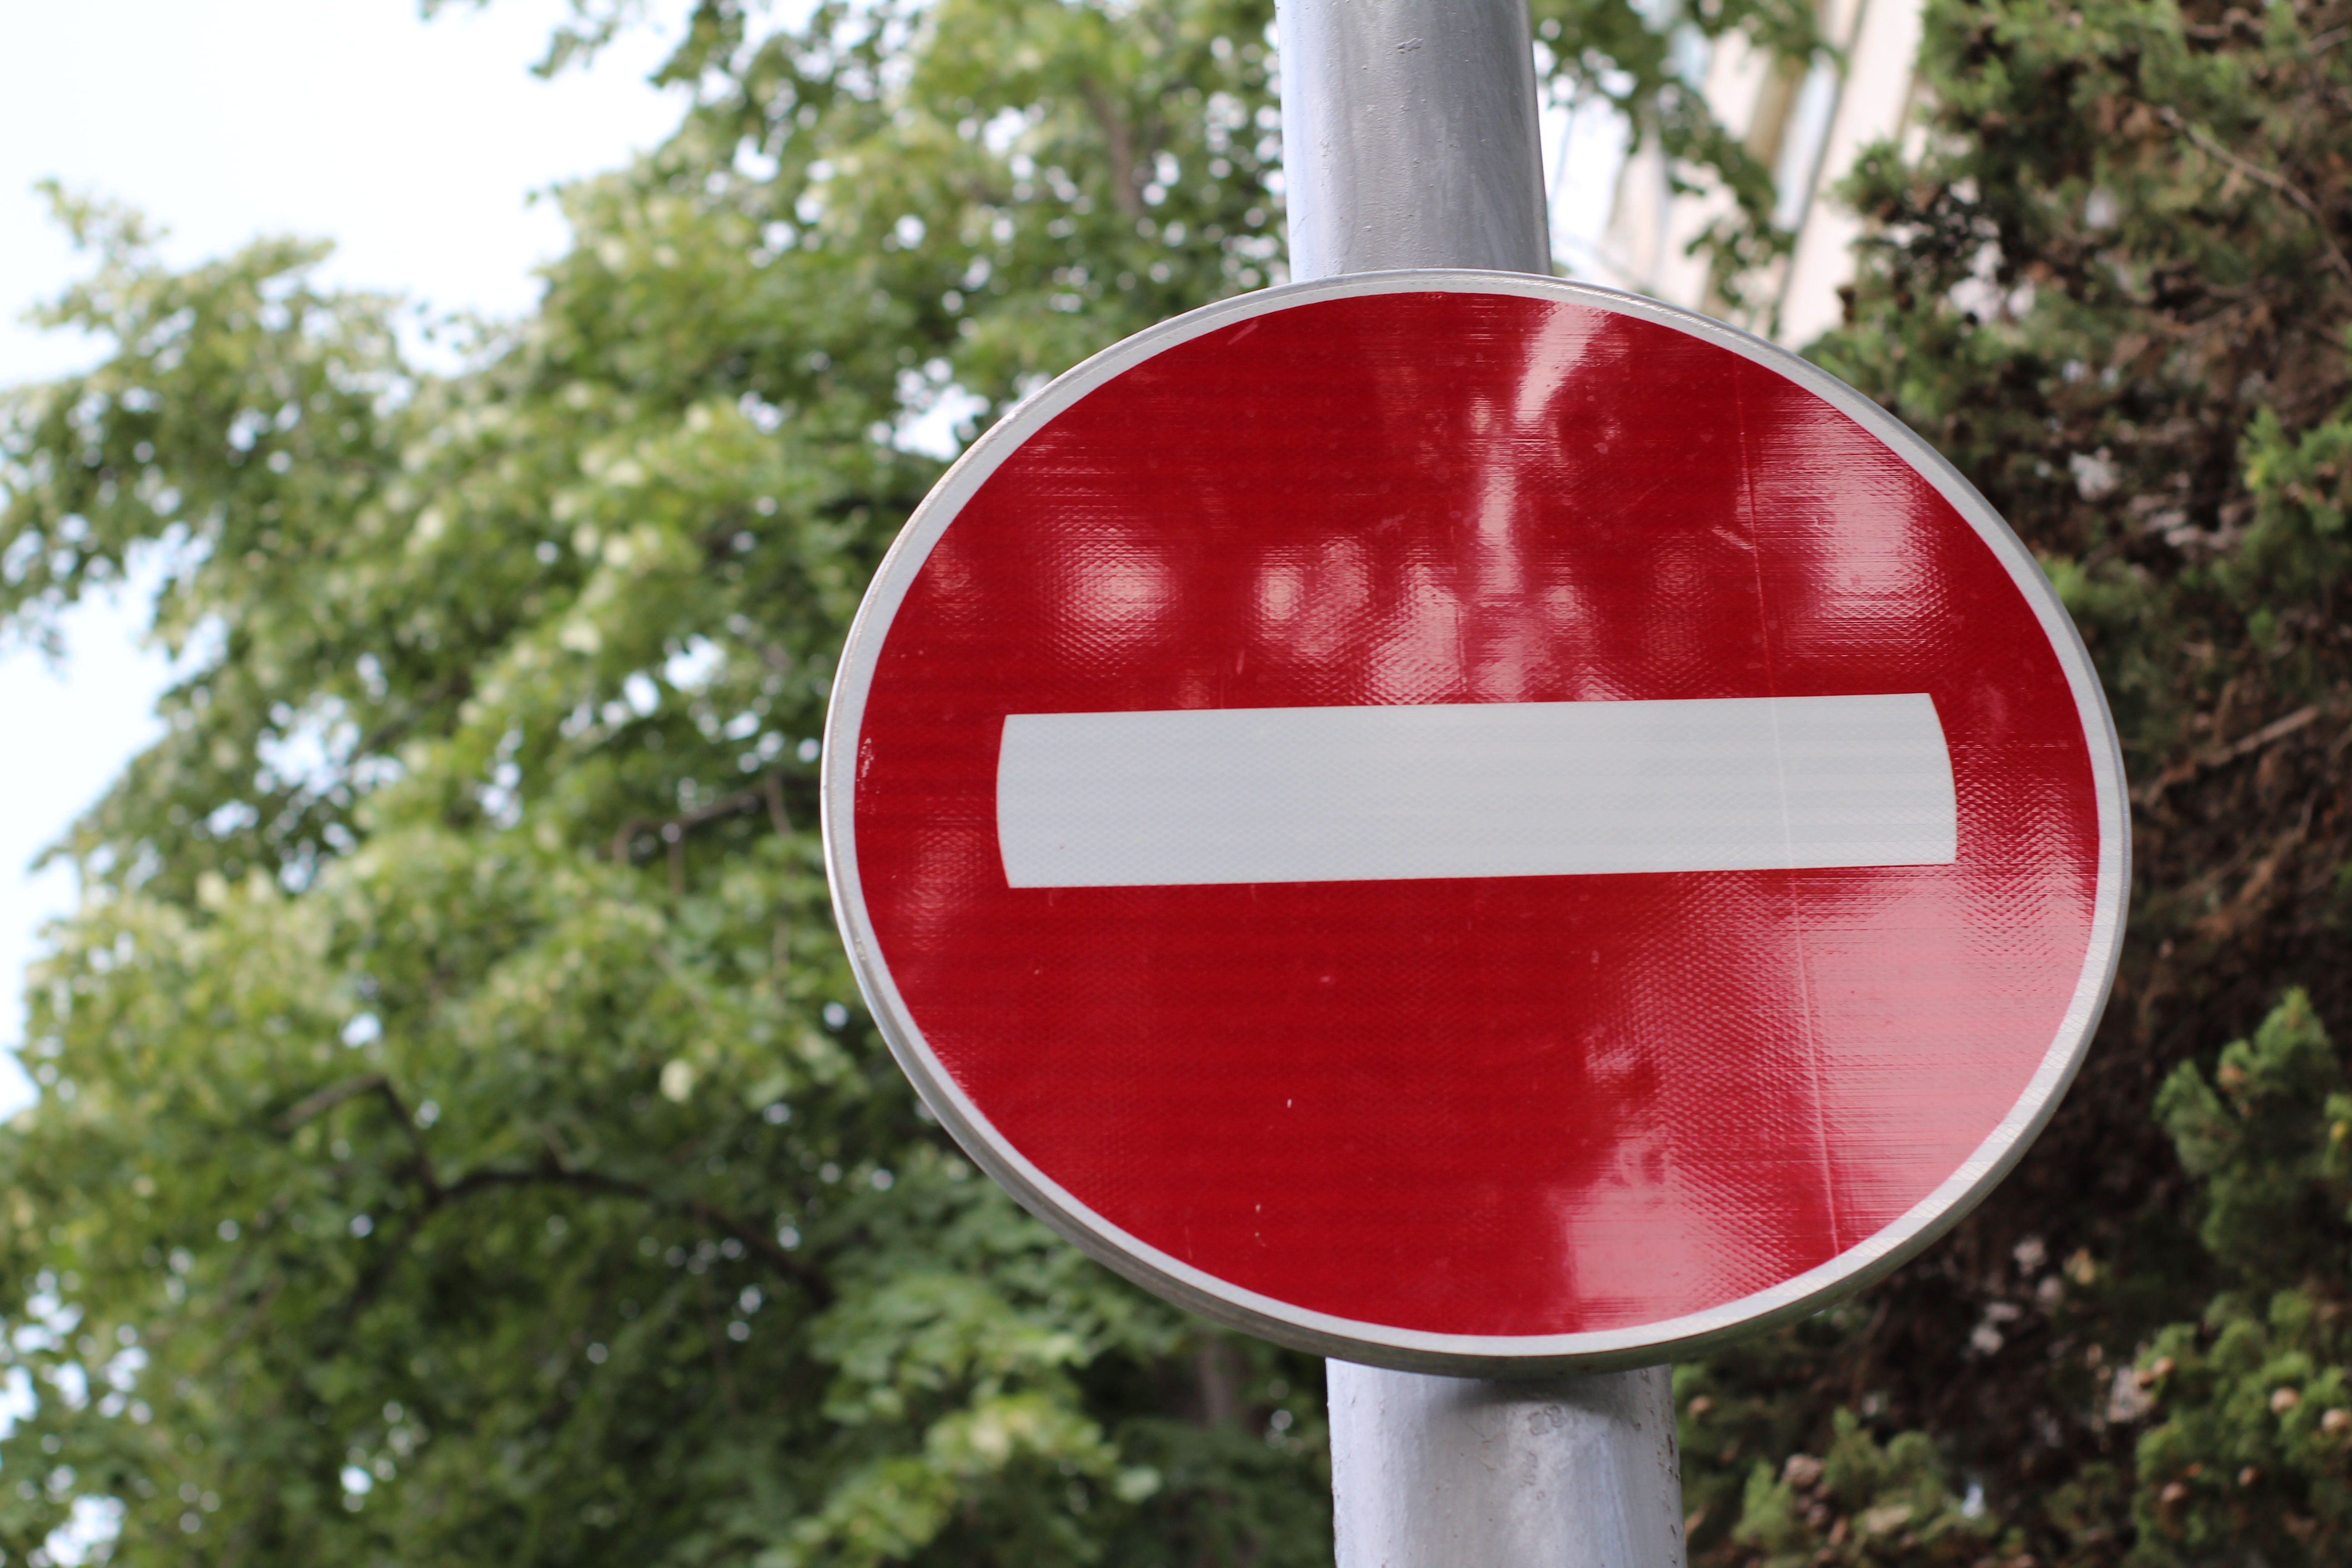
post, sky, white, sign, green, red, movement, signage, no entry, traffic sign, of procedure